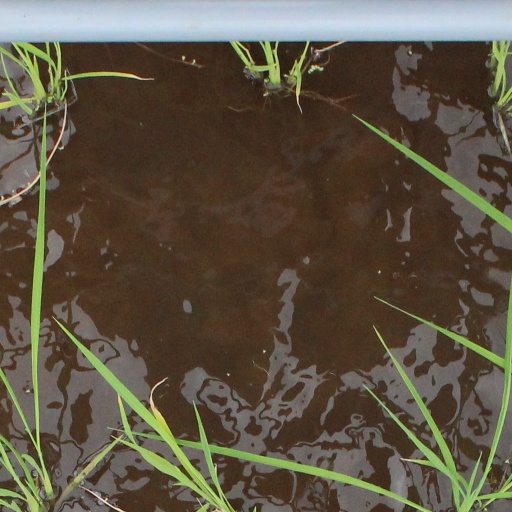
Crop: rice